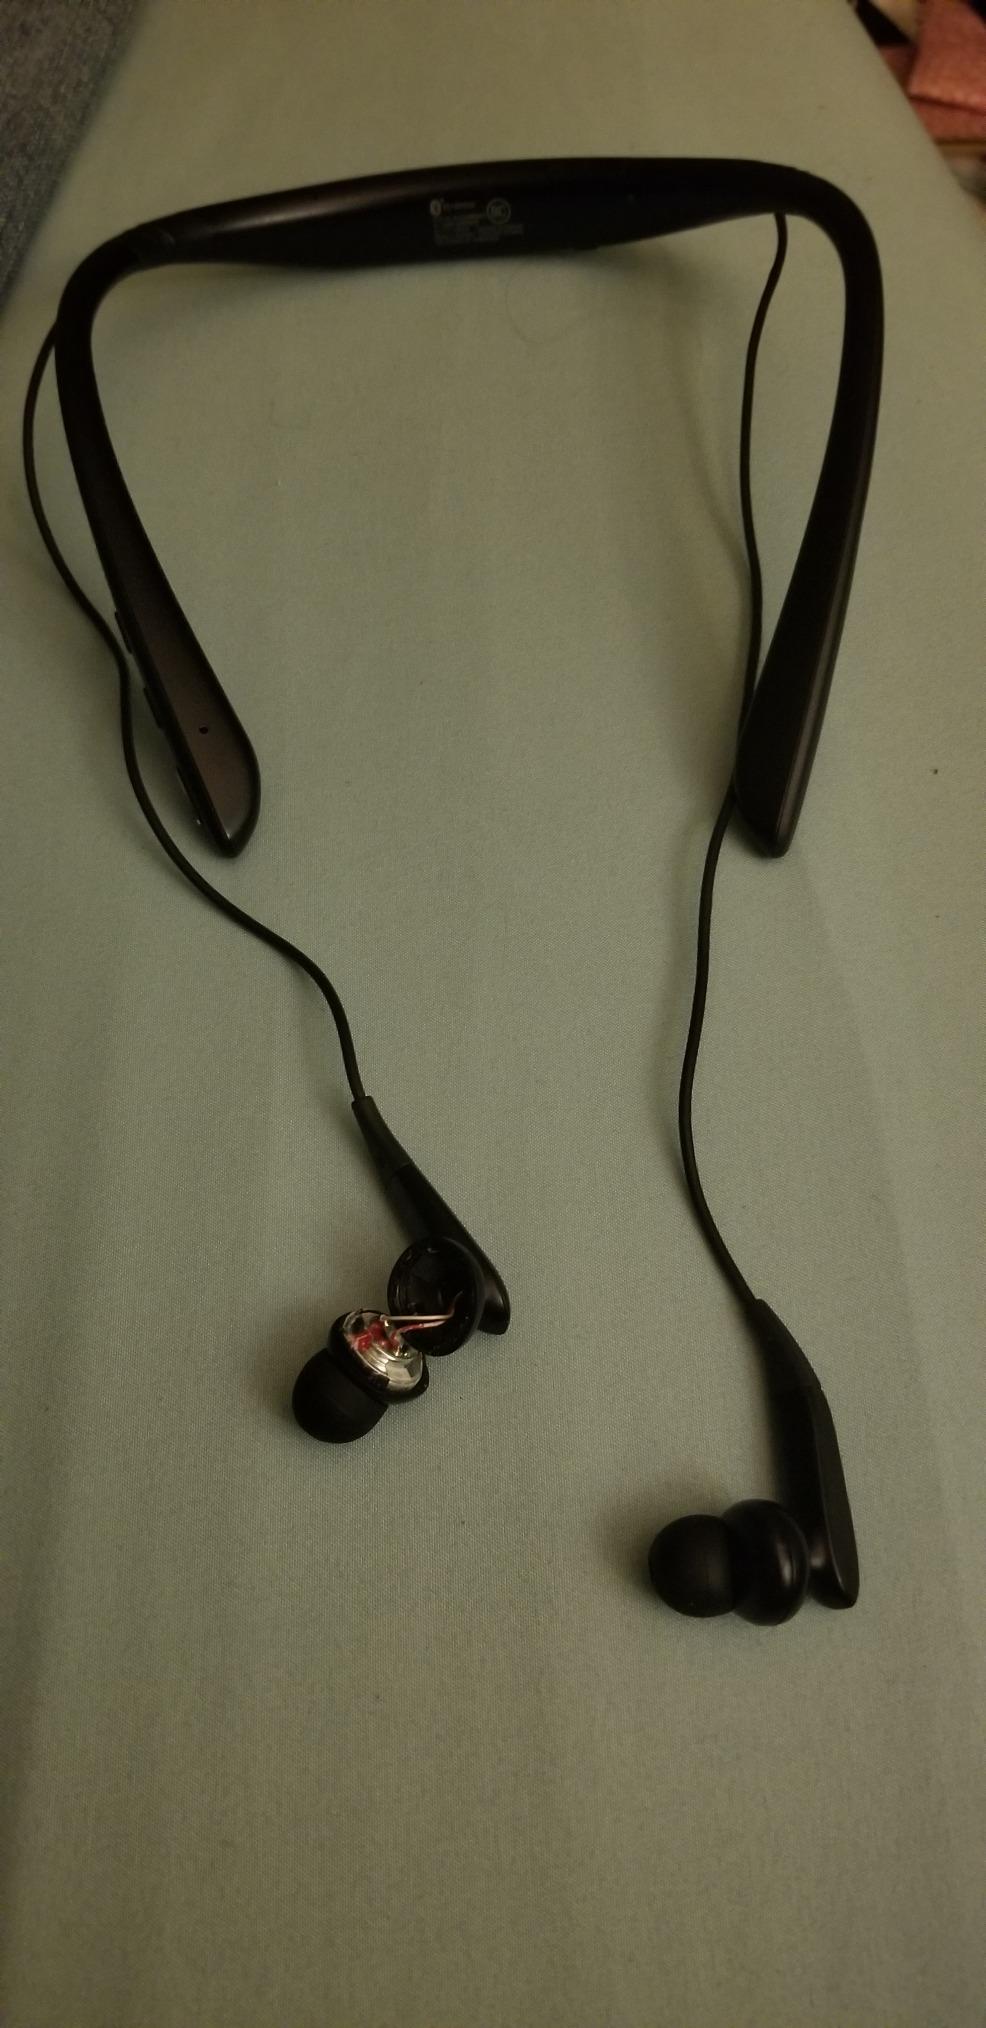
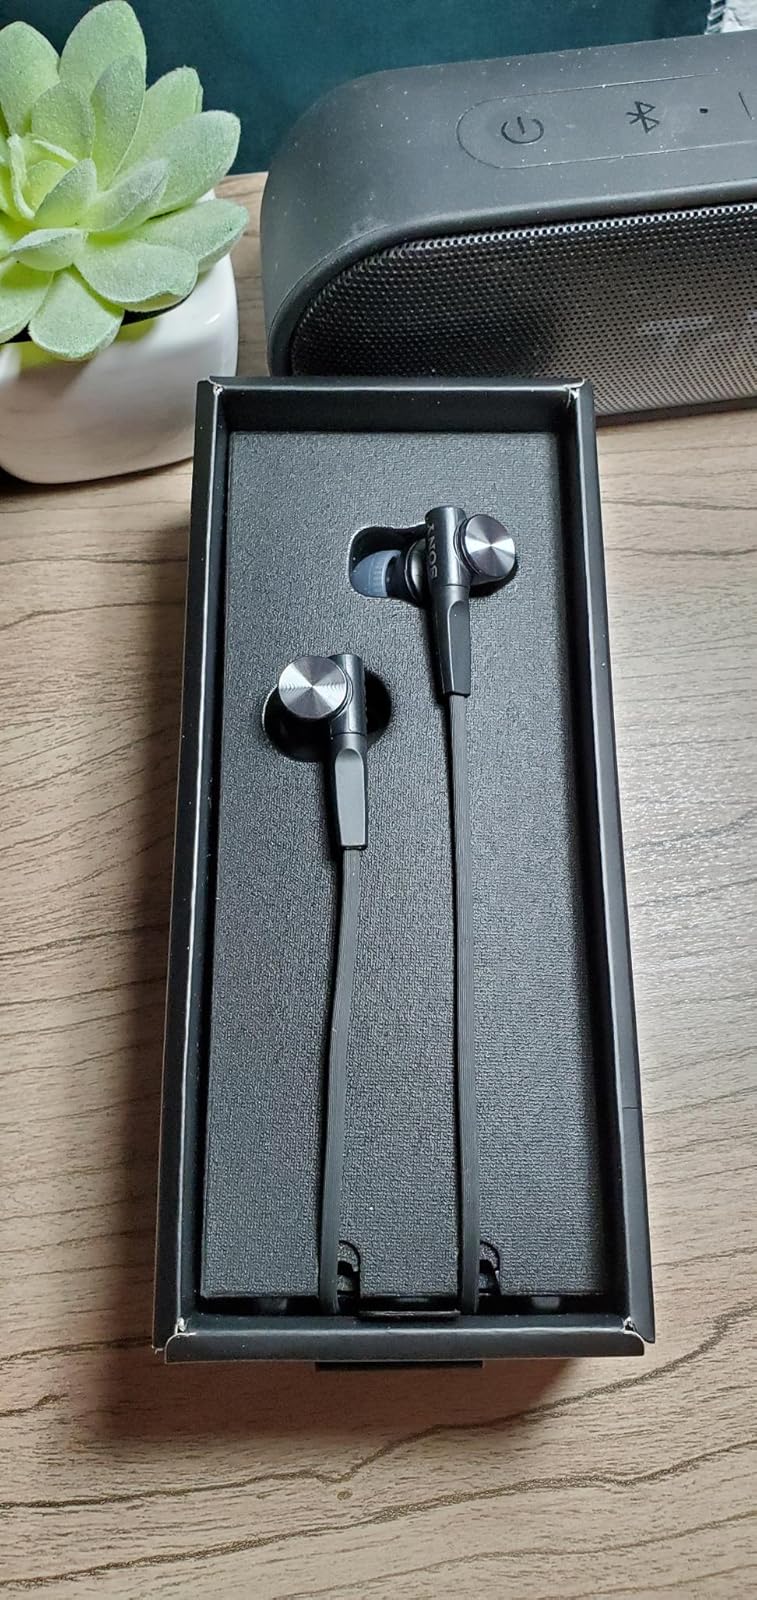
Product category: headphones
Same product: no